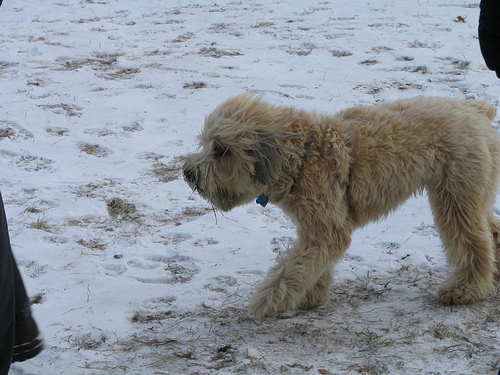
Breed: wheaten terrier